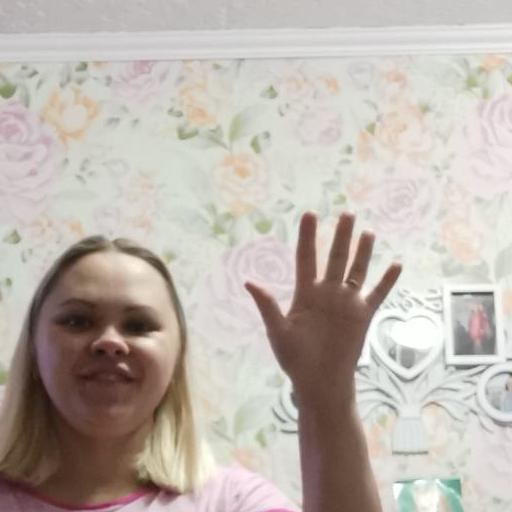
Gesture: palm